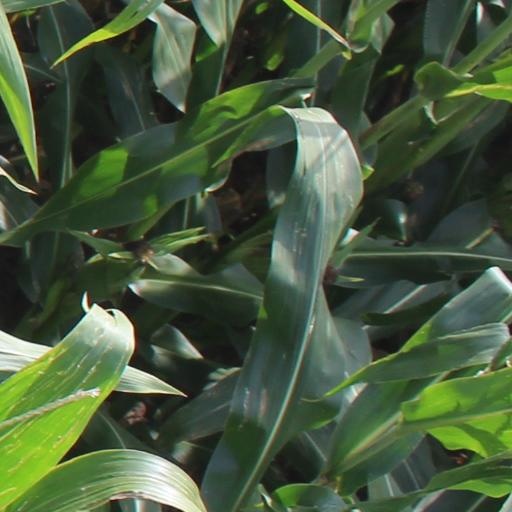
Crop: maize; corn